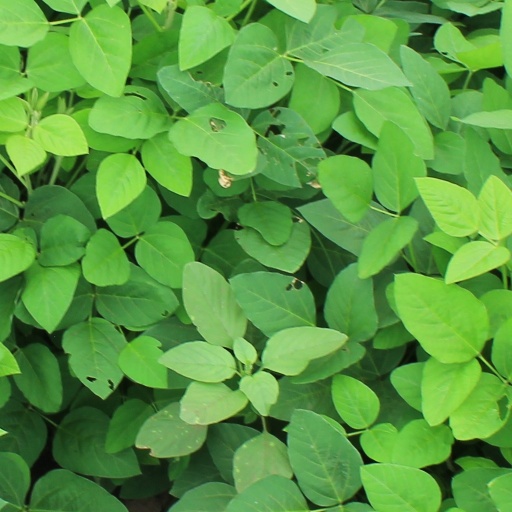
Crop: soybean